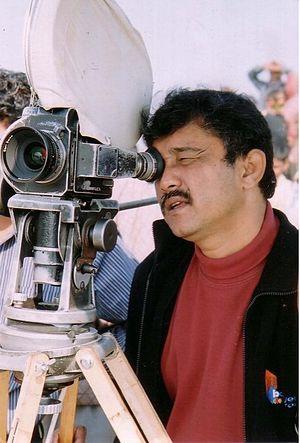
Abu Sayeed est un réalisateur, producteur et scénariste bangladais.